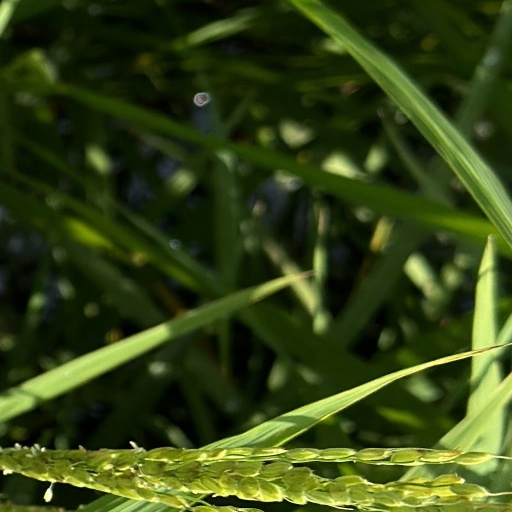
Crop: rice